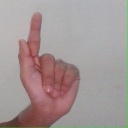
अक्षर: ळ